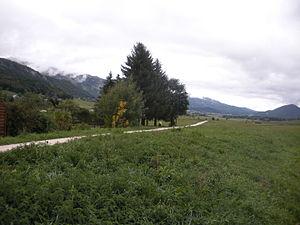
Lans-en-Vercors /lɑ̃s ɑ̃ vɛʁkɔʀ/, nommée Lans /lɑ̃s/ avant 1947, est une commune française située dans le département de l'Isère en région Auvergne-Rhône-Alpes.